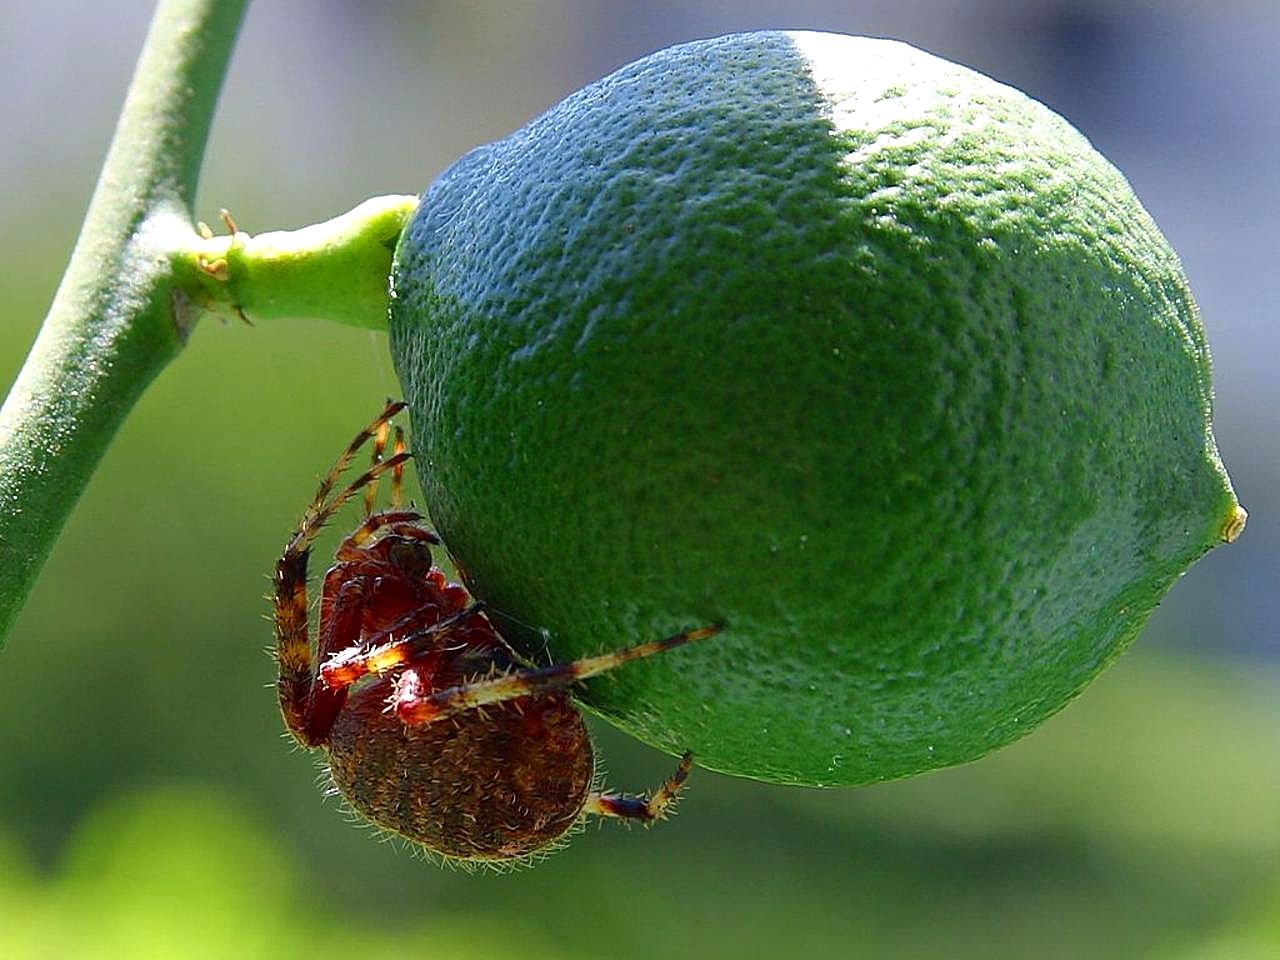
plant, photography, fruit, leaf, flower, food, green, produce, fauna, invertebrate, close up, animals, insects, limes, bugs, spiders, macro photography, flowering plant, leaf beetle, plant stem, land plant